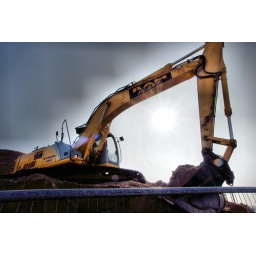
A plant machine at work by Boscombe Surf Reef. Bournemouth, Dorset